Mines of Laurion

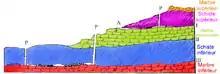
Diagram showing Laurion area strata with contacts I, II, and III labeled

Miners in the 19th century organized the major deposits in this sequence into three separate contacts. The first contact is located within the transgressive limestones and consists of lead, zinc and silver sulfide minerals. The second contact occurs between the upper Kamariza marble and the Kamariza schist. This deposit consists of cerussite (lead carbonate) and smithsonite (zinc carbonate) ores. The third contact occurs between the lower Kamariza marble and Kamariza schist. This deposit contains cerussite and iron oxides.